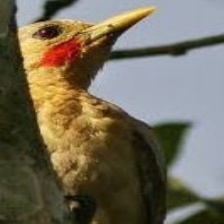
Species: CREAM COLORED WOODPECKER
Scientific name: CELEUS FLAVUS